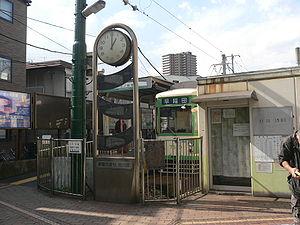
Arakawa est un des vingt-trois arrondissement spéciaux, formant l'ancienne ville de Tokyo, au Japon.
La ligne Toden Arakawa, également appelée Tokyo Sakura Tram, est une ligne de tramway située à Tokyo. Cette ligne de 12,2 km de longueur, exploitée par la compagnie publique de transport Toei, dessert une partie de cette ville.